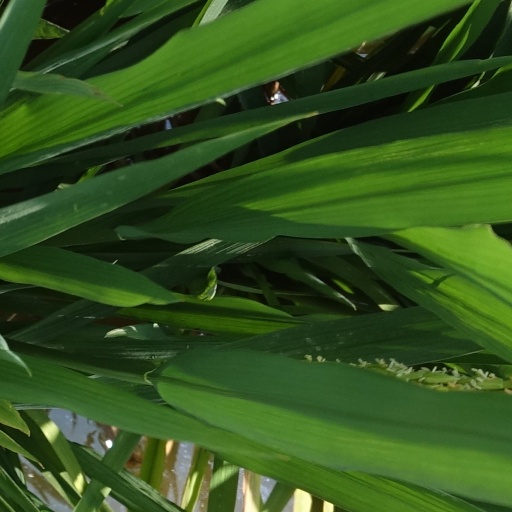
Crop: rice